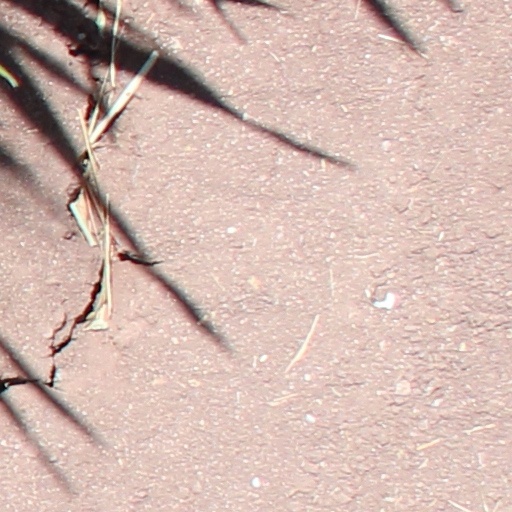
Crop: wheat